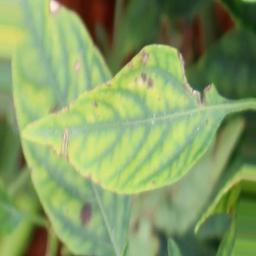
Label: nutritional